Rastkogel

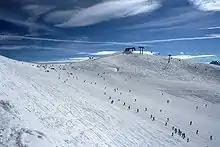
Ski lifts on the Rastkogel.

An ascent of the Rastkogel as an Alpine mountain hike along the normal route, which is the easiest one, takes about 3 hours, approaching from the north along the southeast ridge ("Südostgrat") from the Rastkogel Hut (2,117 m). Another route runs from the Weidener Hut (1,799 m) to the northwest over the Haslspitze and the west ridge ("Westgrat") taking a good four hours to gain the summit.